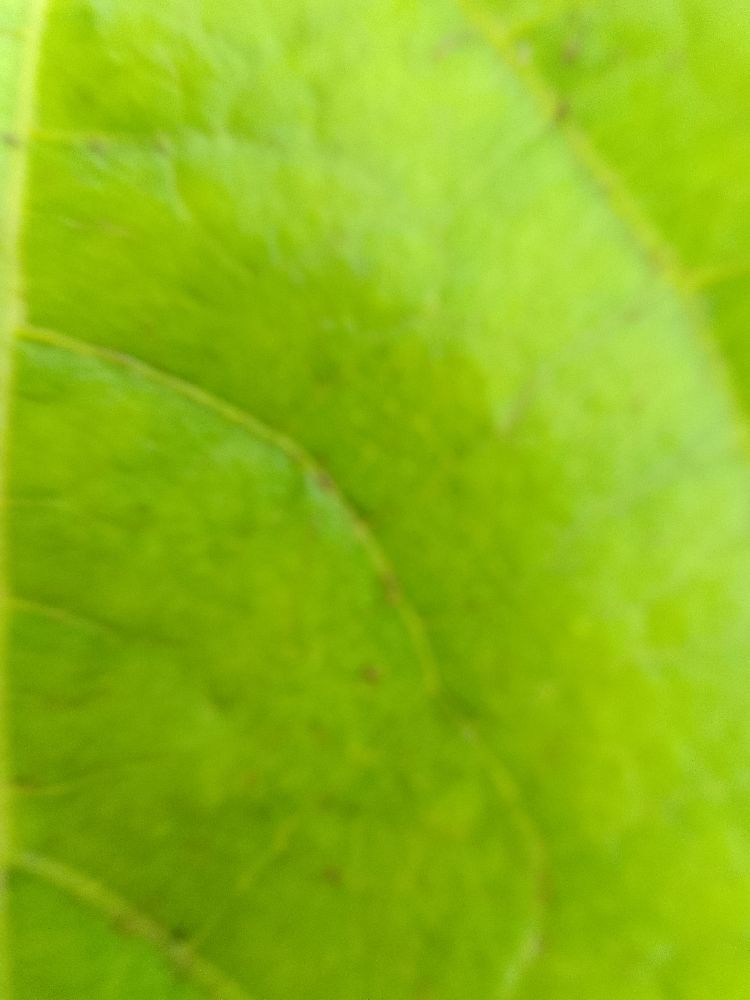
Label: healthy